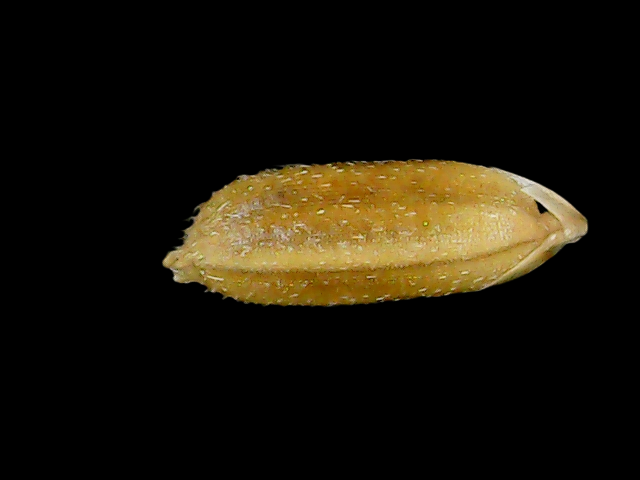
Rice variety: Bd95